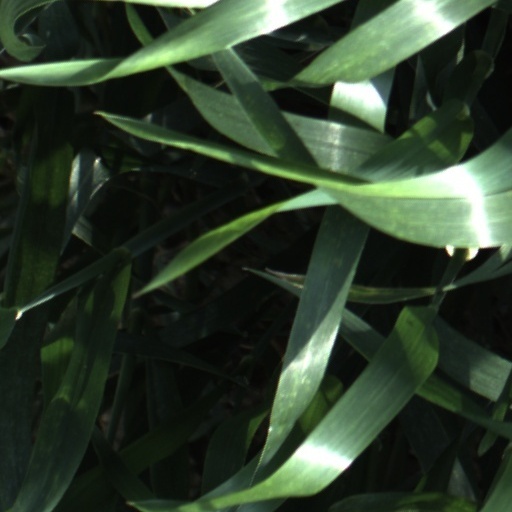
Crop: wheat